Myriam Korfanty

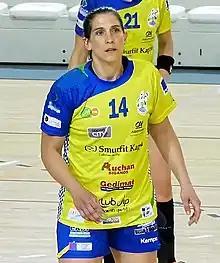
Myriam Borg in 2014

Myriam Korfanty (born 18 October 1978), also known as Myriam Borg or Myriam Borg-Korfanty, is a French team handball player. She competed at the 2000 Summer Olympics in Sydney, where the French team placed sixth. She also competed at the 2004 Summer Olympics in Athens, where France placed fourth.